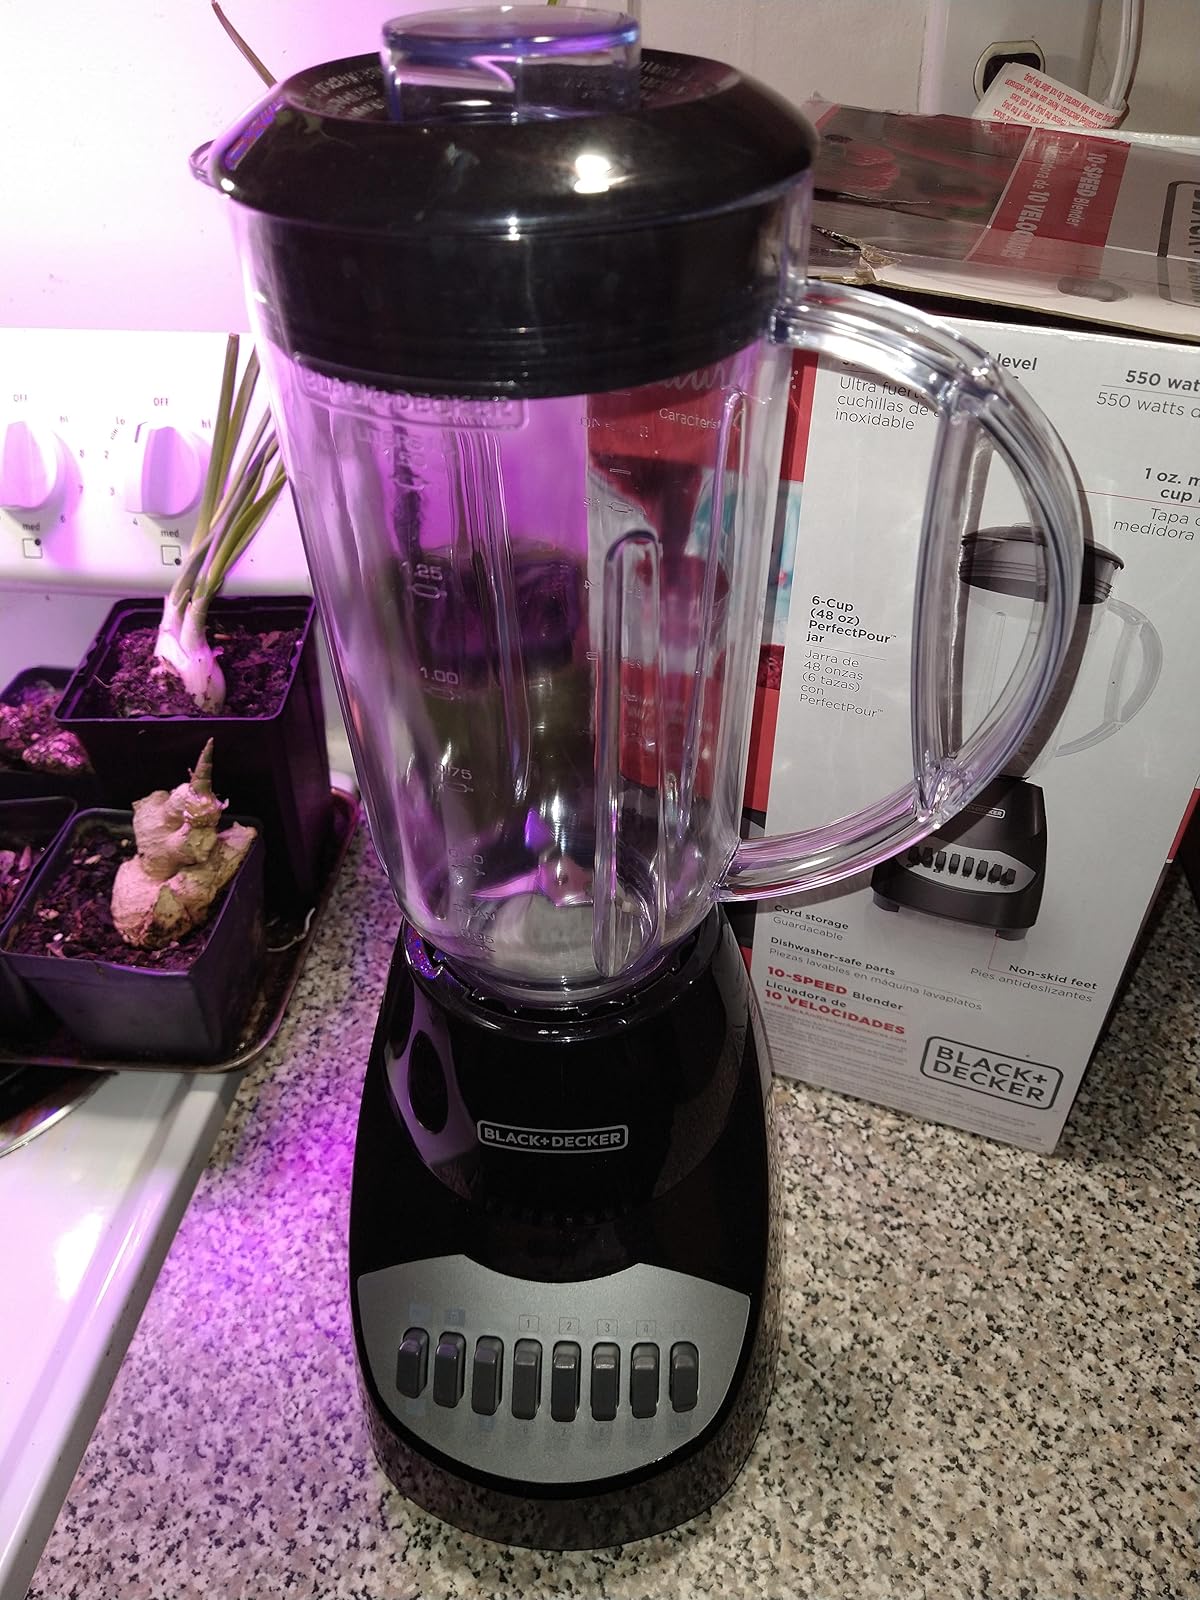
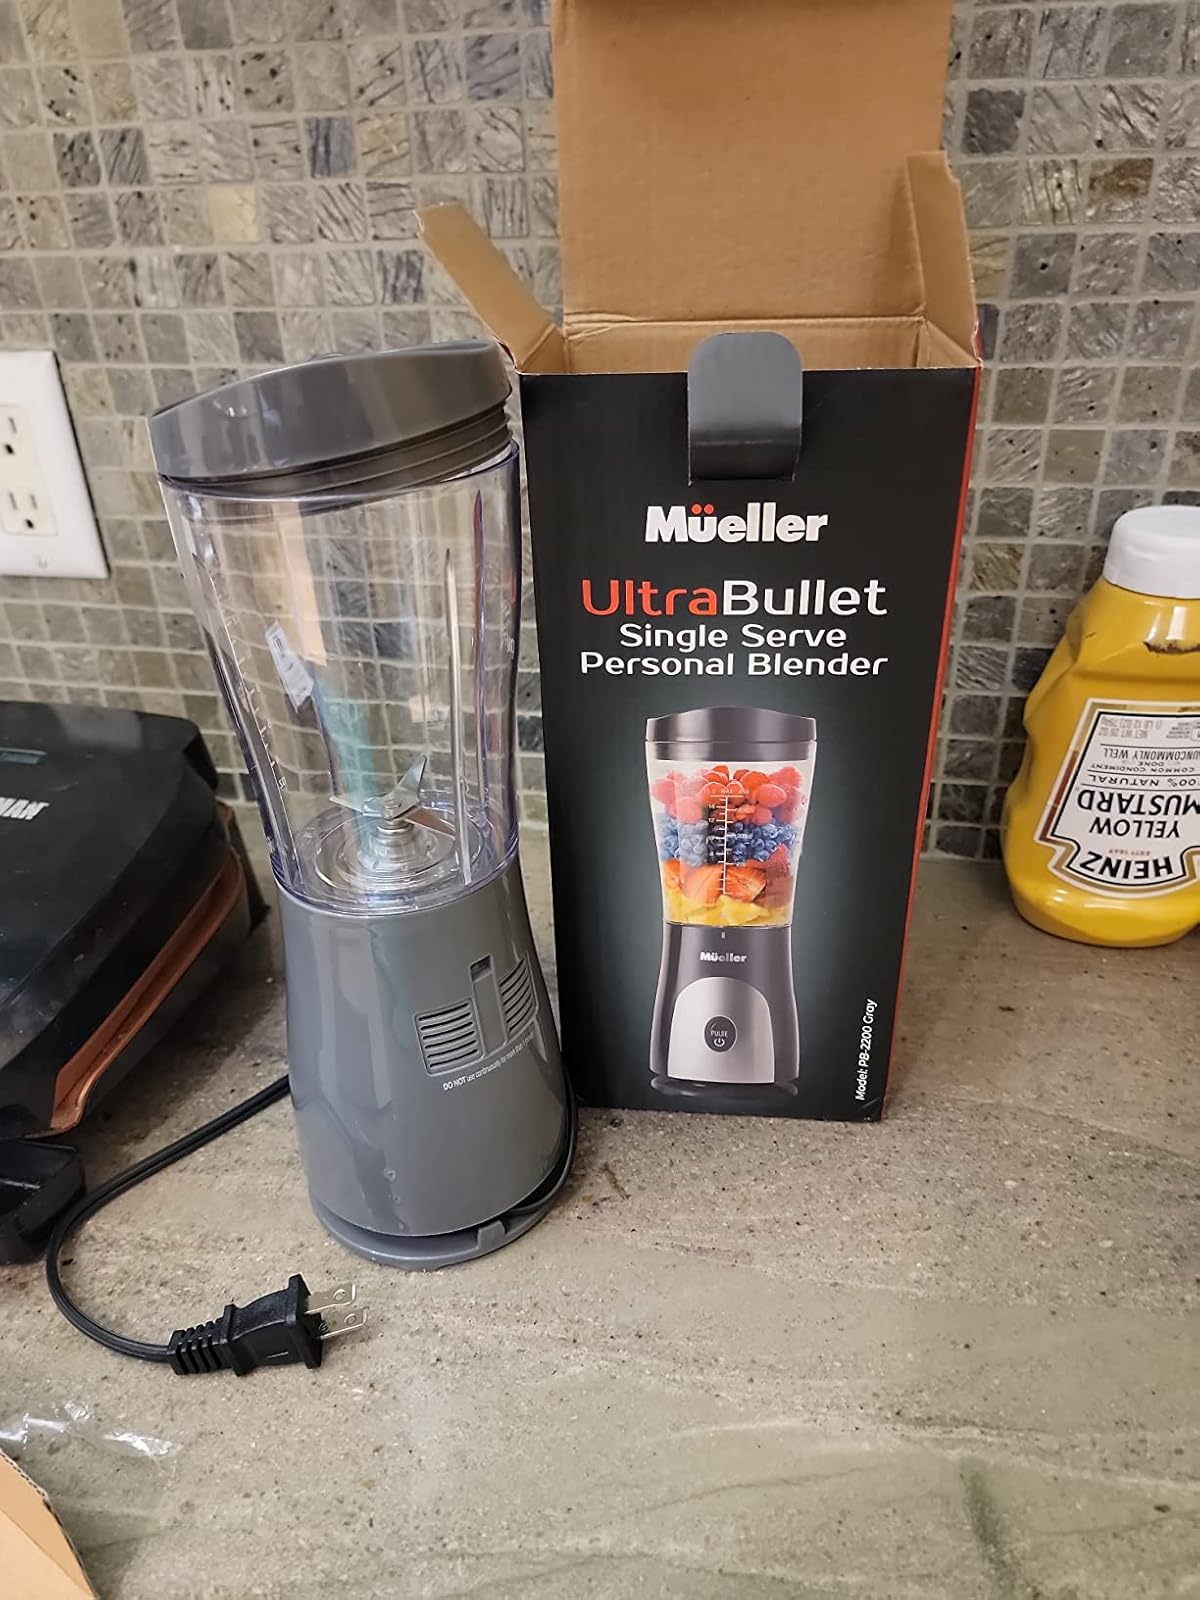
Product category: items_blender
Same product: no